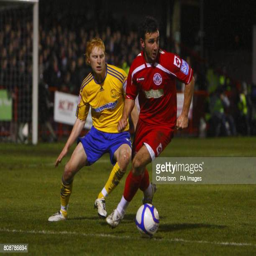
football player in action against athlete during the third round match